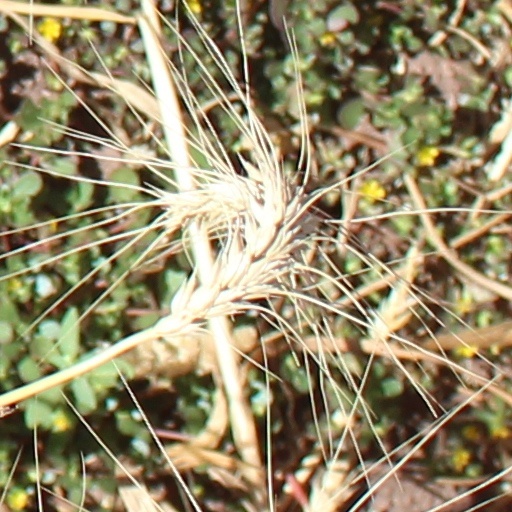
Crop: wheat